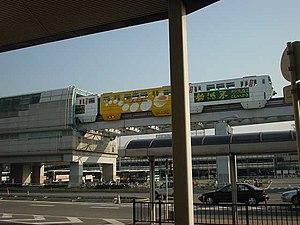
Le monorail d'Osaka est un monorail de type Alweg mis en service le 1ᵉʳ juin 1990 qui circule dans plusieurs villes de la préfecture d'Osaka au Japon. Il est exploité par la compagnie Osaka Monorail Co., Ltd.